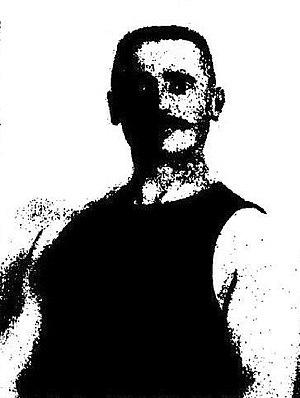
Gustave Sandras, champion olympique de gymnastique en 1900.
Gustave Sandras, né le 24 février 1872 à Croix et mort le 21 juin 1951 à Flers-lez-Lille à 79 ans, est un gymnaste français licencié à La Patriote de Croix.